QZ Carinae

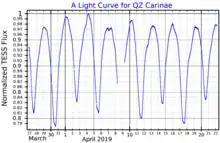
A light curve for QZ Carinae, plotted from "TESS" data

Star B (or Ac) is a Beta Lyrae variable eclipsing system. It causes the apparent magnitude of the system to vary regularly every 5.999 days from +6.16 at maximum to +6.49 at the primary minimum and +6.43 at the secondary minimum. It was first noted to be variable in 1972 by observers in Auckland.